Aleppo offensive (June–July 2016)

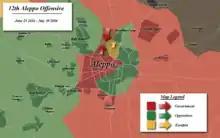
Map of the offensive

The offensive on 25 June, was preceded by heavy Russian air-strikes. Heavy ground bombardment was also involved before the ground offensive was launched. The pro-government al-Watan newspaper said the amount of firepower used was "unprecedented," with local sources describing the fighting in the area as "World War III". Overall, heavy mortars, rocket launchers, airstrikes and tank fire were used. The Army attempted to advance in the northwestern part of the city, as well as in the Mallah farmlands to the north, near the Castello Road, the rebels' last supply route into Aleppo. Initially, the Army managed to capture several positions in the northwestern al-Zahra and al-Khalidiyah districts of Aleppo. By the next morning, over a 5-hour period, the Russian Air Force had conducted over 60 air-strikes against rebel positions.